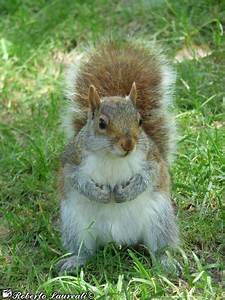
Label: squirrel